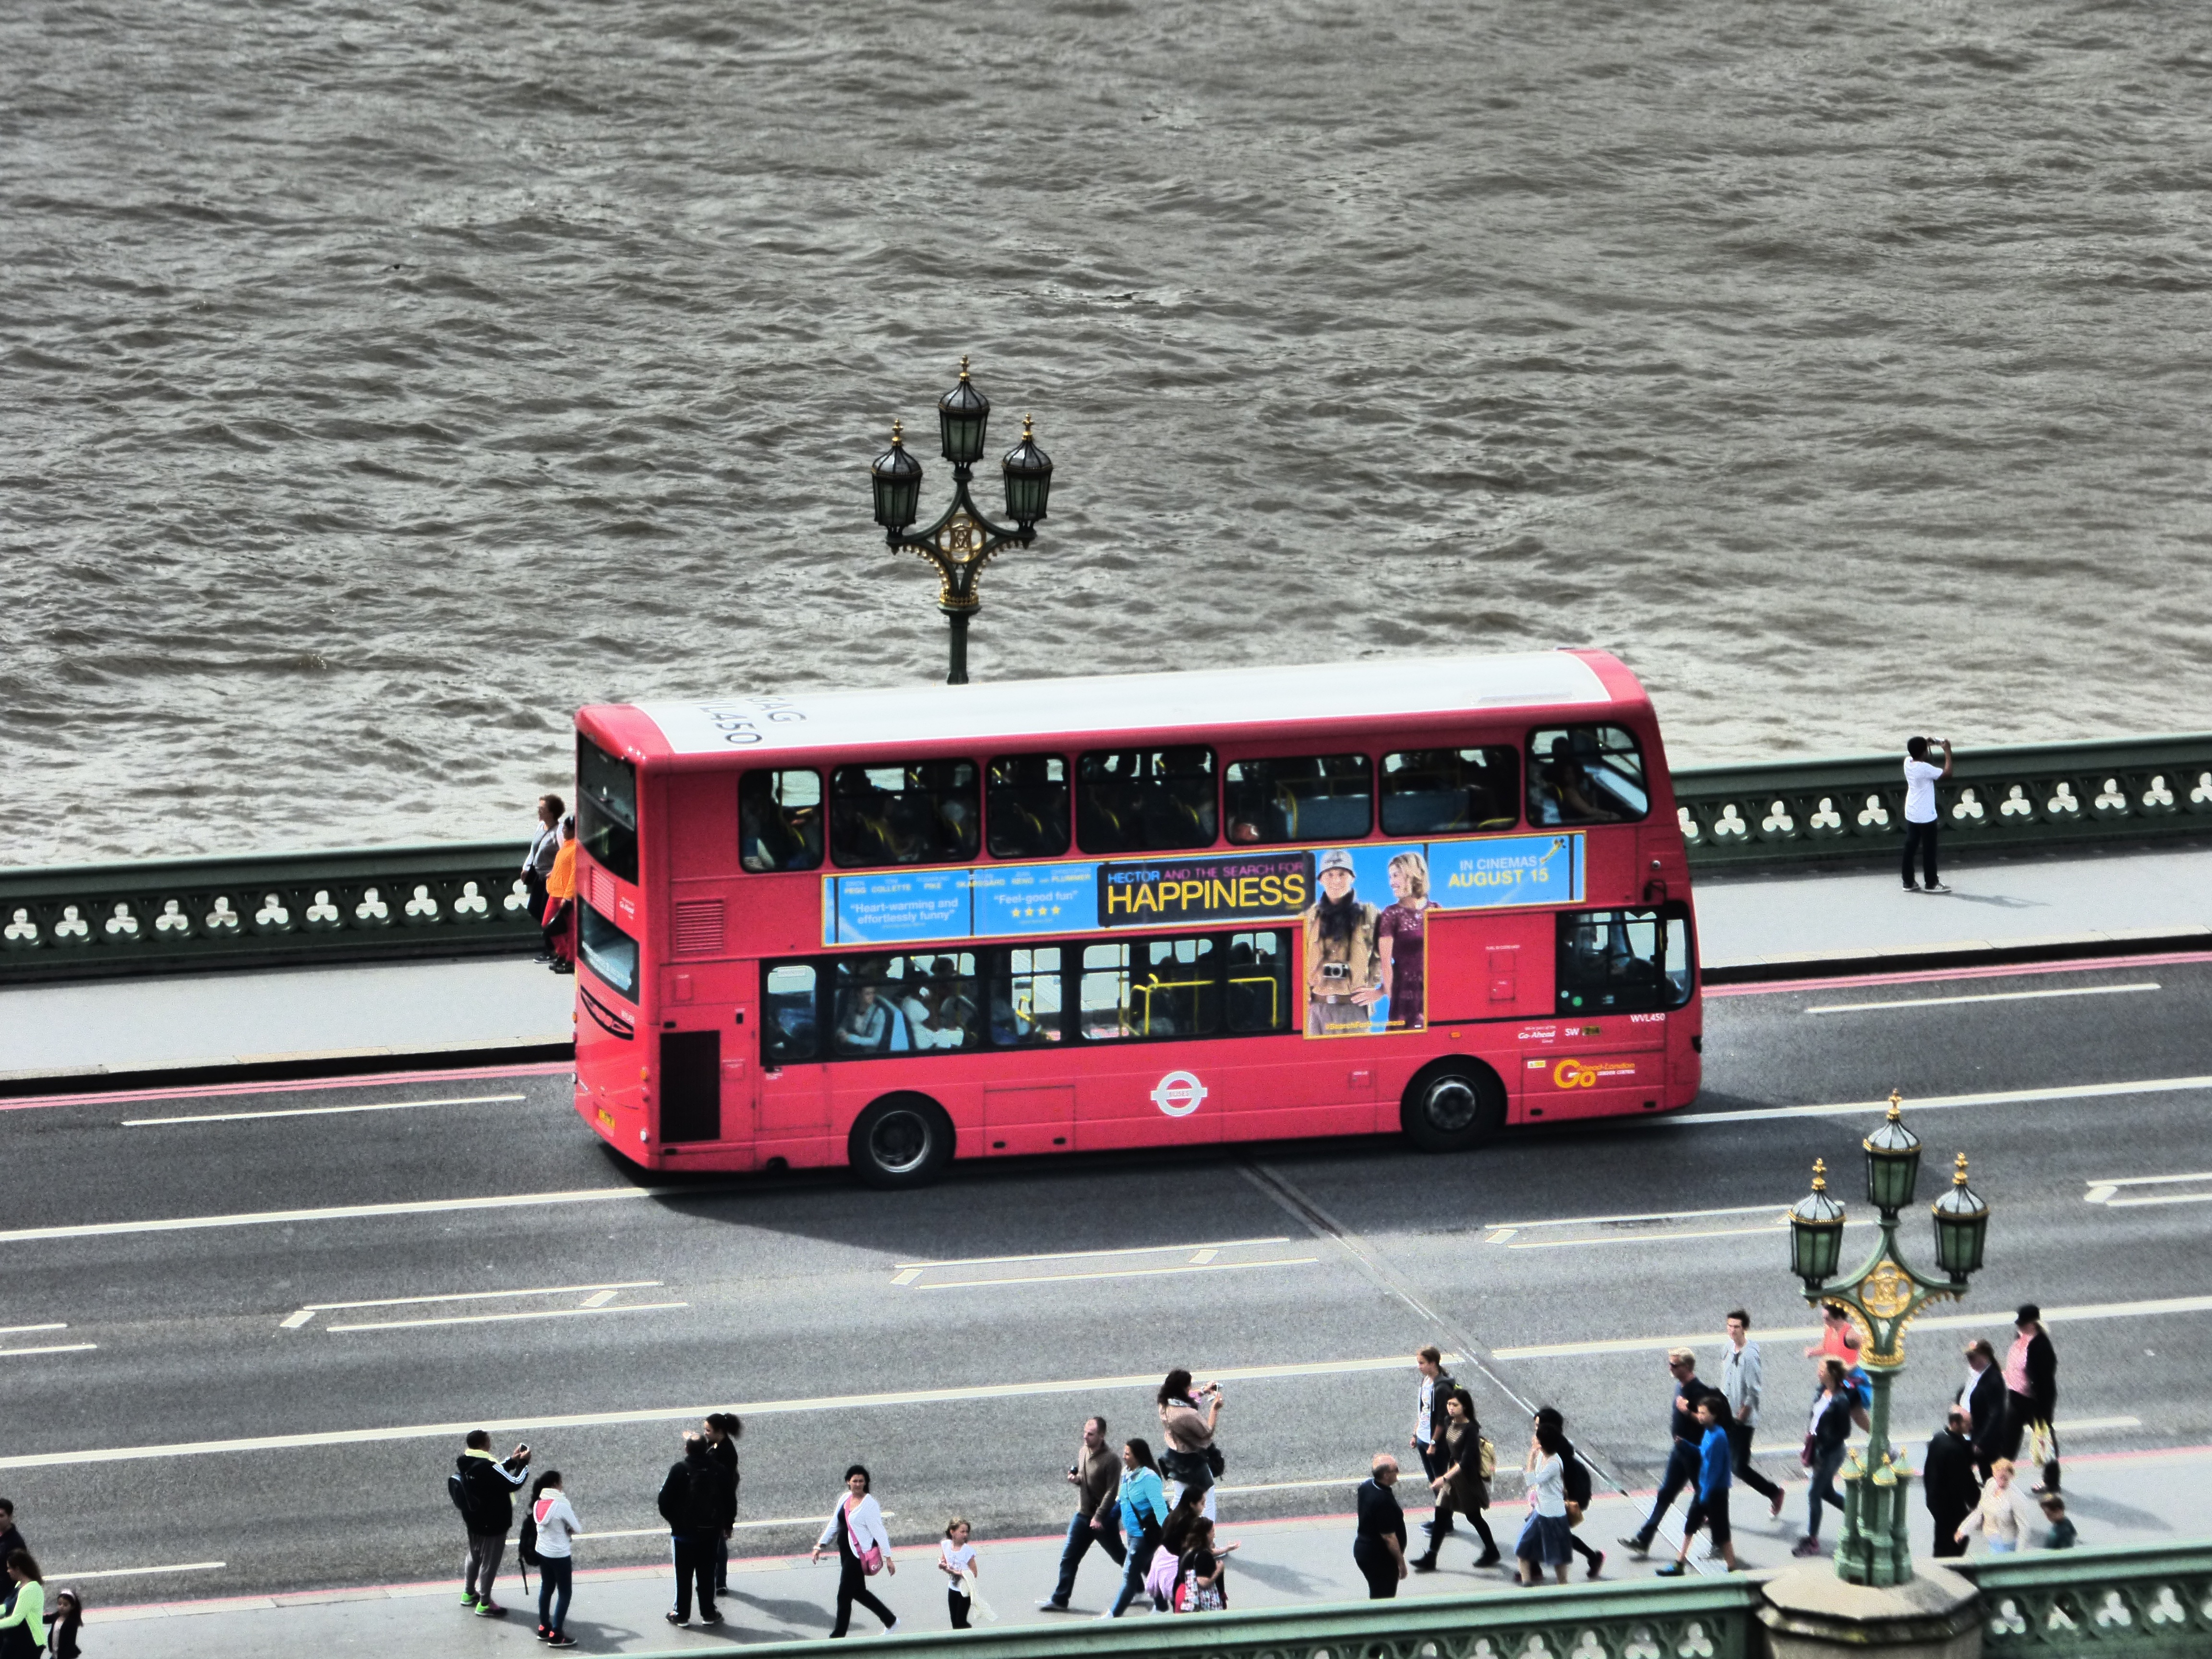
traffic, transport, vehicle, street scene, public transport, england, bus, london, art, race track, double decker bus, mode of transport, tour bus service